2007–08 NCAA Division I men's basketball season

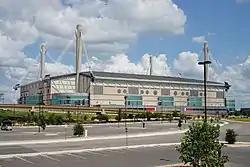
The Alamodome in San Antonio, Texas was the site of the season-ending Final Four and Championship game for 2007-08.

After the NCAA Tournament field was announced, the National Invitation Tournament invited teams to participate. Eight teams were given automatic bids for winning their conference regular seasons, and 24 other teams were also invited. The field came from 10 conferences, with the Atlantic 10 having the most teams invited with four. The Atlantic Coast and Missouri Valley Conferences each had three bids, and five other conferences placed two teams in the tournament. Last year's NCAA finalists, Ohio State and Florida both made the semifinals, with the Buckeyes winning the tournament, defeating UMass 92–85 in the final. Ohio State center Kosta Koufos was named tournament MVP.